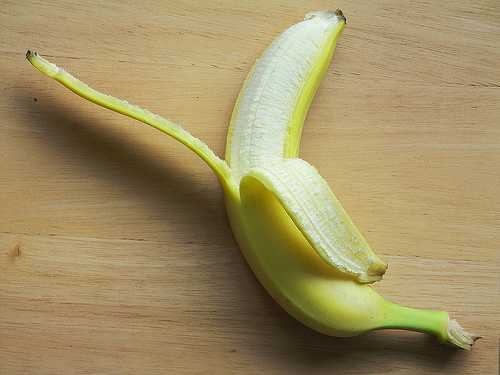
Label: Banana